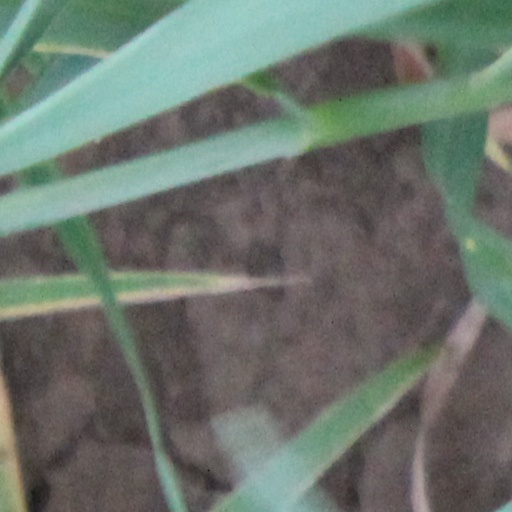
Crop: wheat